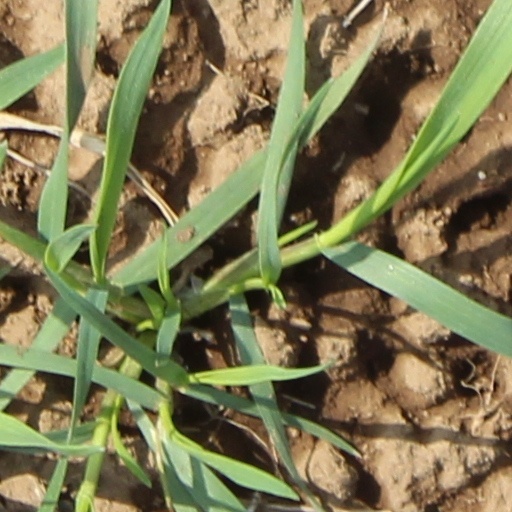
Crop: wheat